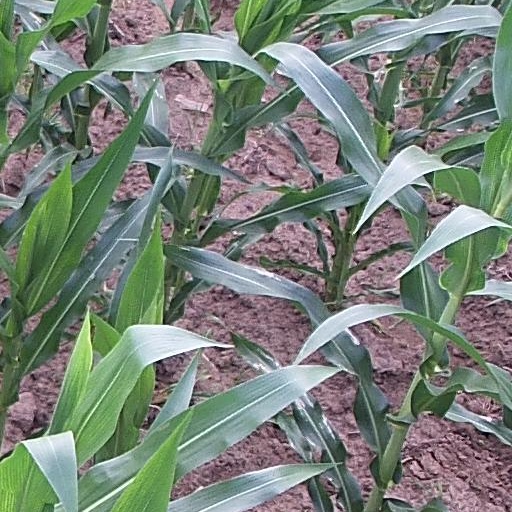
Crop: maize; corn